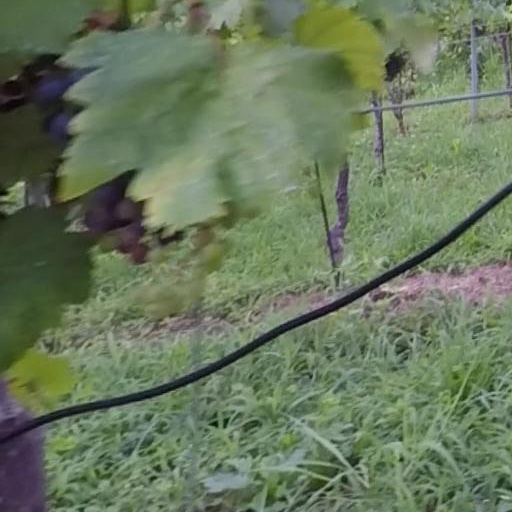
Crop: grape